Romanian Revival architecture

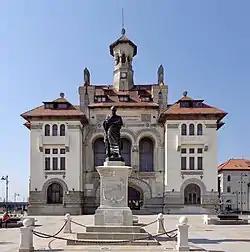
History and Archaeology Museum, Constanța, by Victor Ștefănescu, 1912-1921, with the Statue of Ovid in front of it

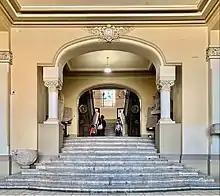
The central stairs of the Constanța History and Archaeology Museum, an example of a Romanian Revival interior

In addition, there are areas in Bucharest where most houses are Romanian Revival, such as Cotroceni and Dorobanți.